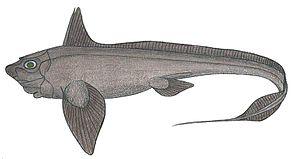
Hydrolagus est un genre de chimères.